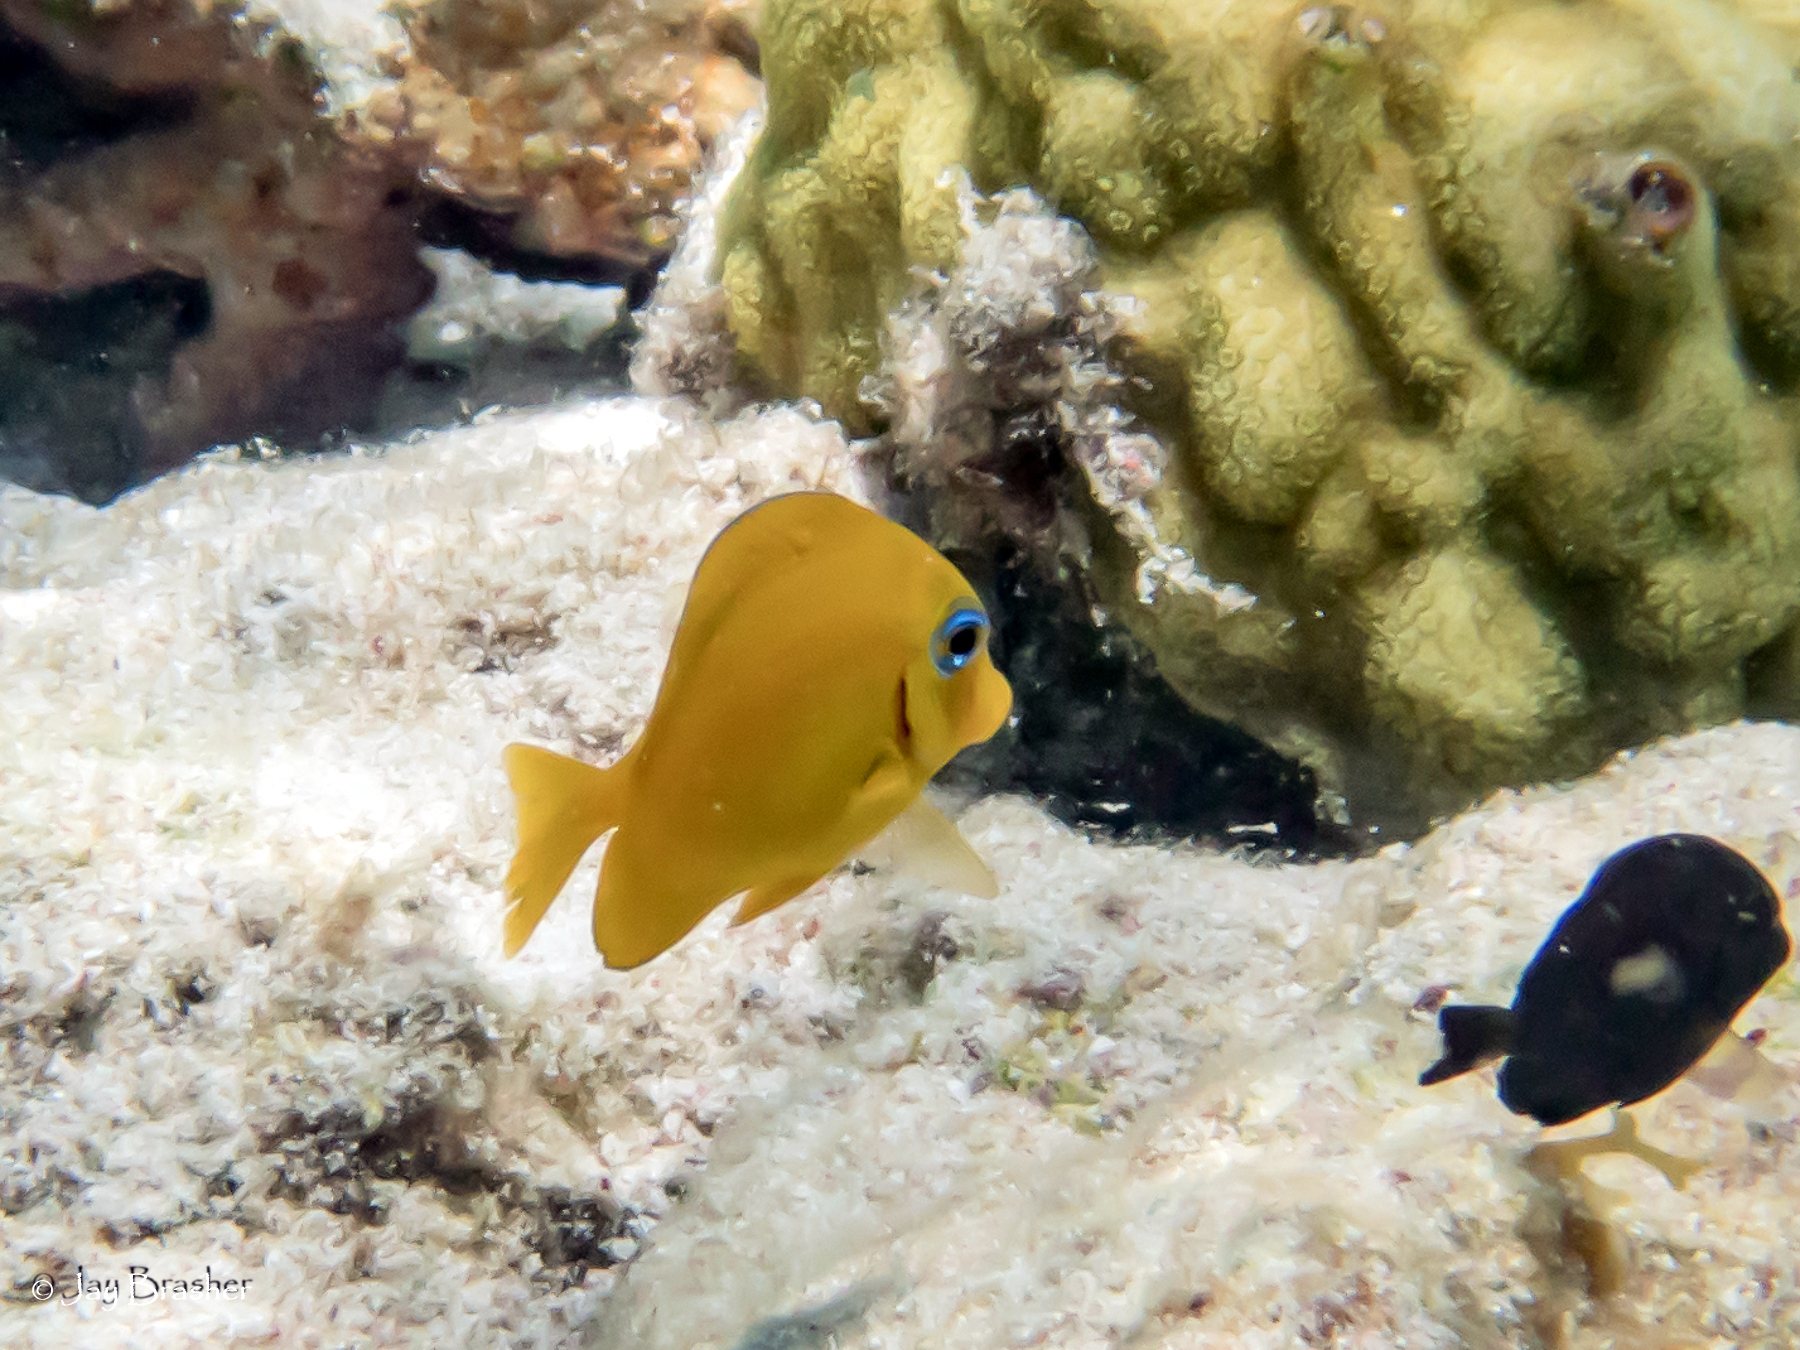
Acanthurus coeruleus (Atlantic Blue Tang)